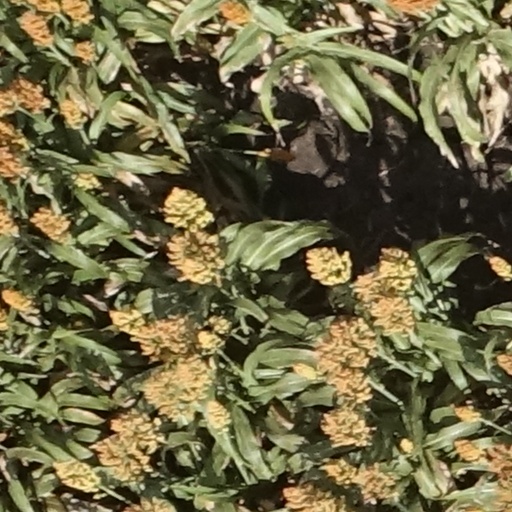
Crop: sorghum